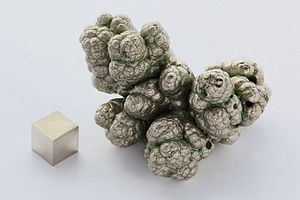
Nikkel
Skinnende metal
Nikkel er det 28. grundstof i det periodiske system og har det kemiske symbol Ni: Under normale temperatur- og trykforhold optræder dette overgangsmetal som et sølvhvidt, skinnende metal med en høj massefylde.